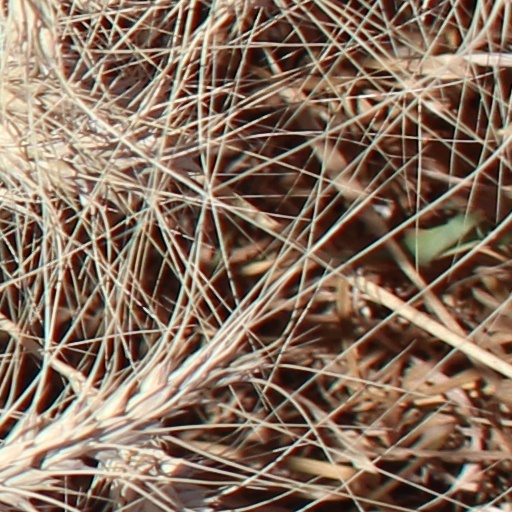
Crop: wheat